TrackMania DS

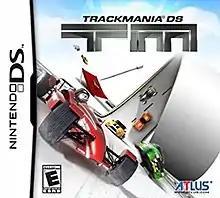

TrackMania DS is a racing video game developed by Firebrand Games. It was published by Focus Home Interactive in Europe and released for the Nintendo DS on November 14, 2008, and in the United States by Atlus USA on March 17, 2009. The game received generally favorable reviews from critics.